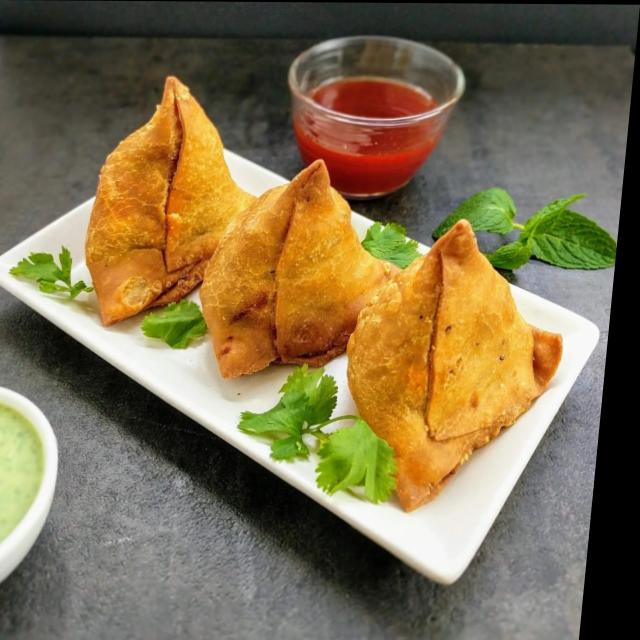
Dish: samosa